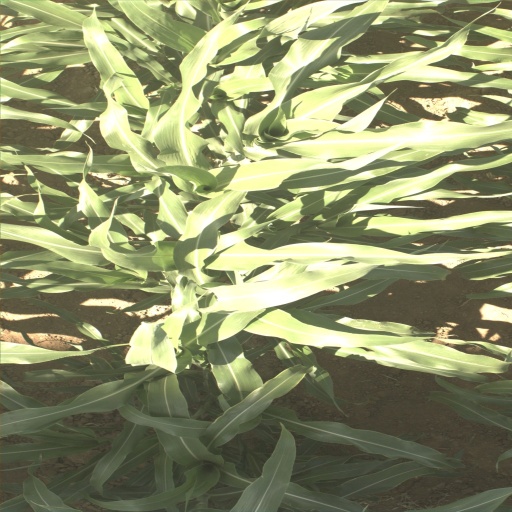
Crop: sorghum